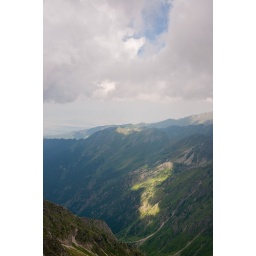
White clouds casting shadows over mountains